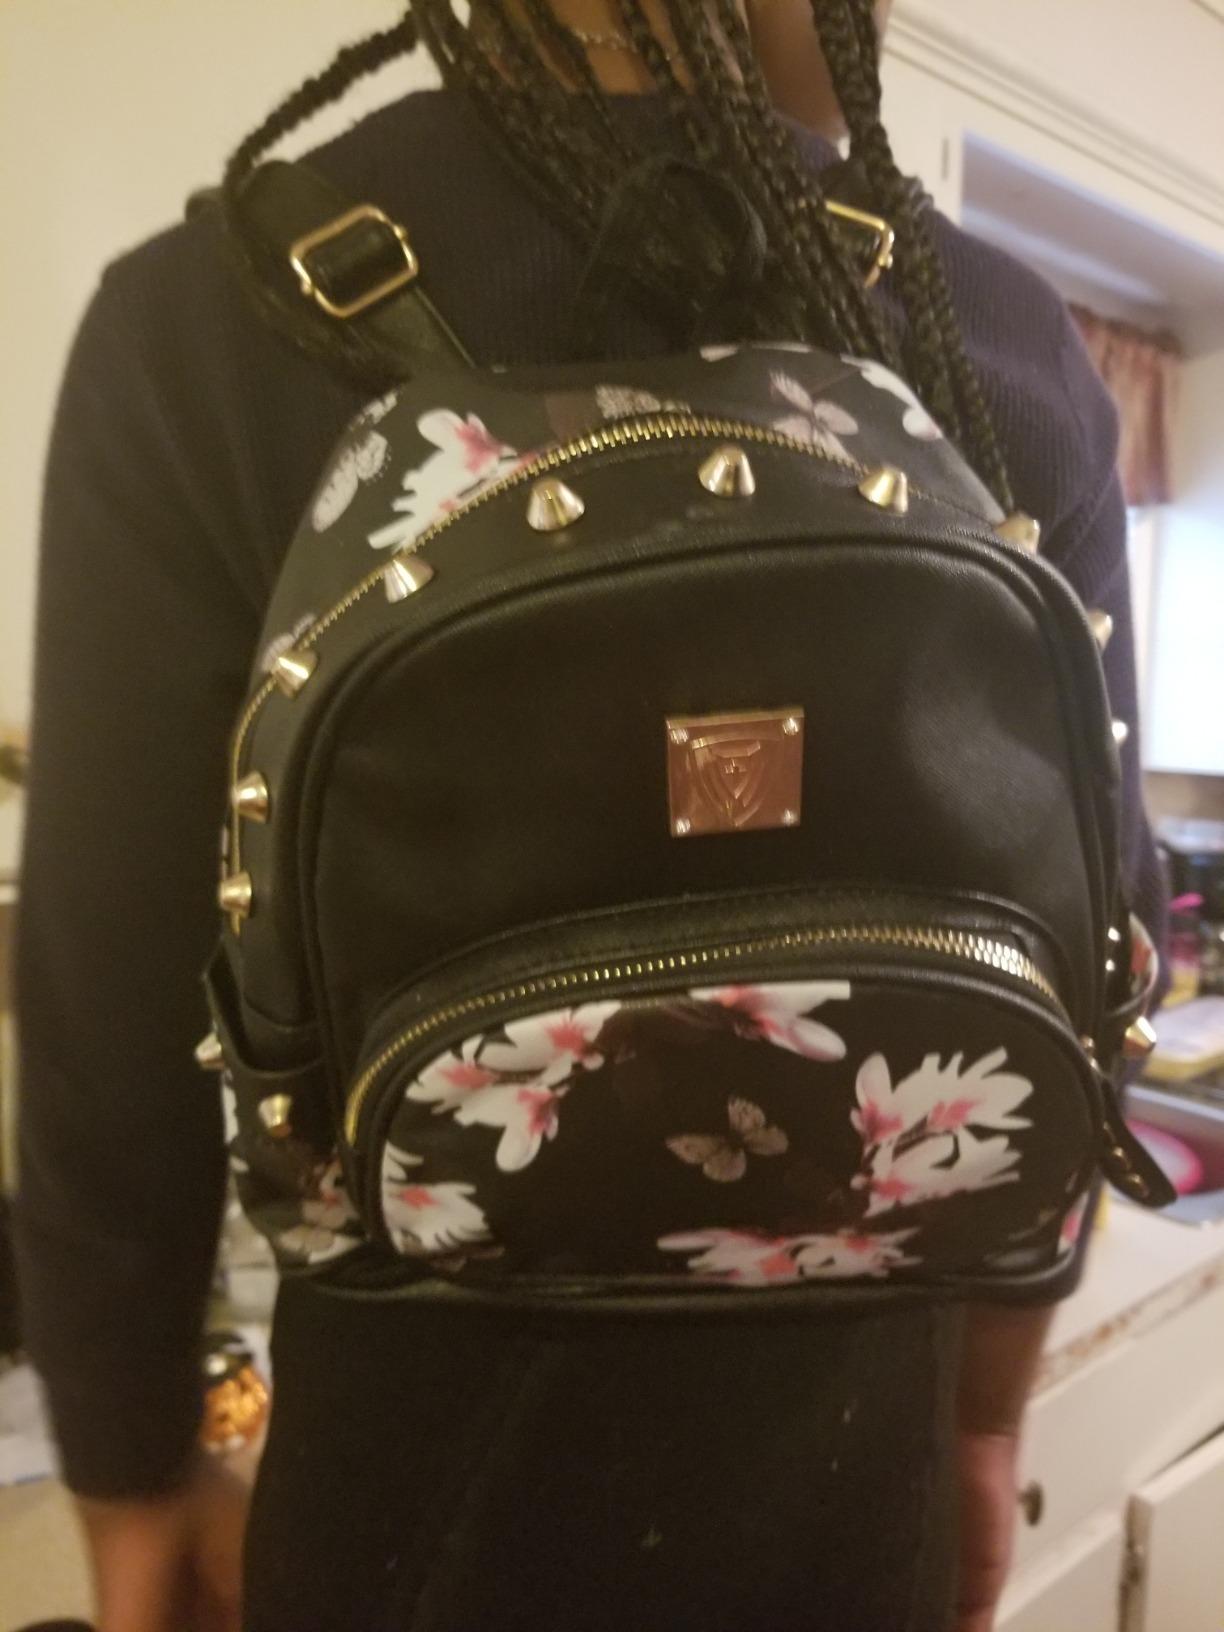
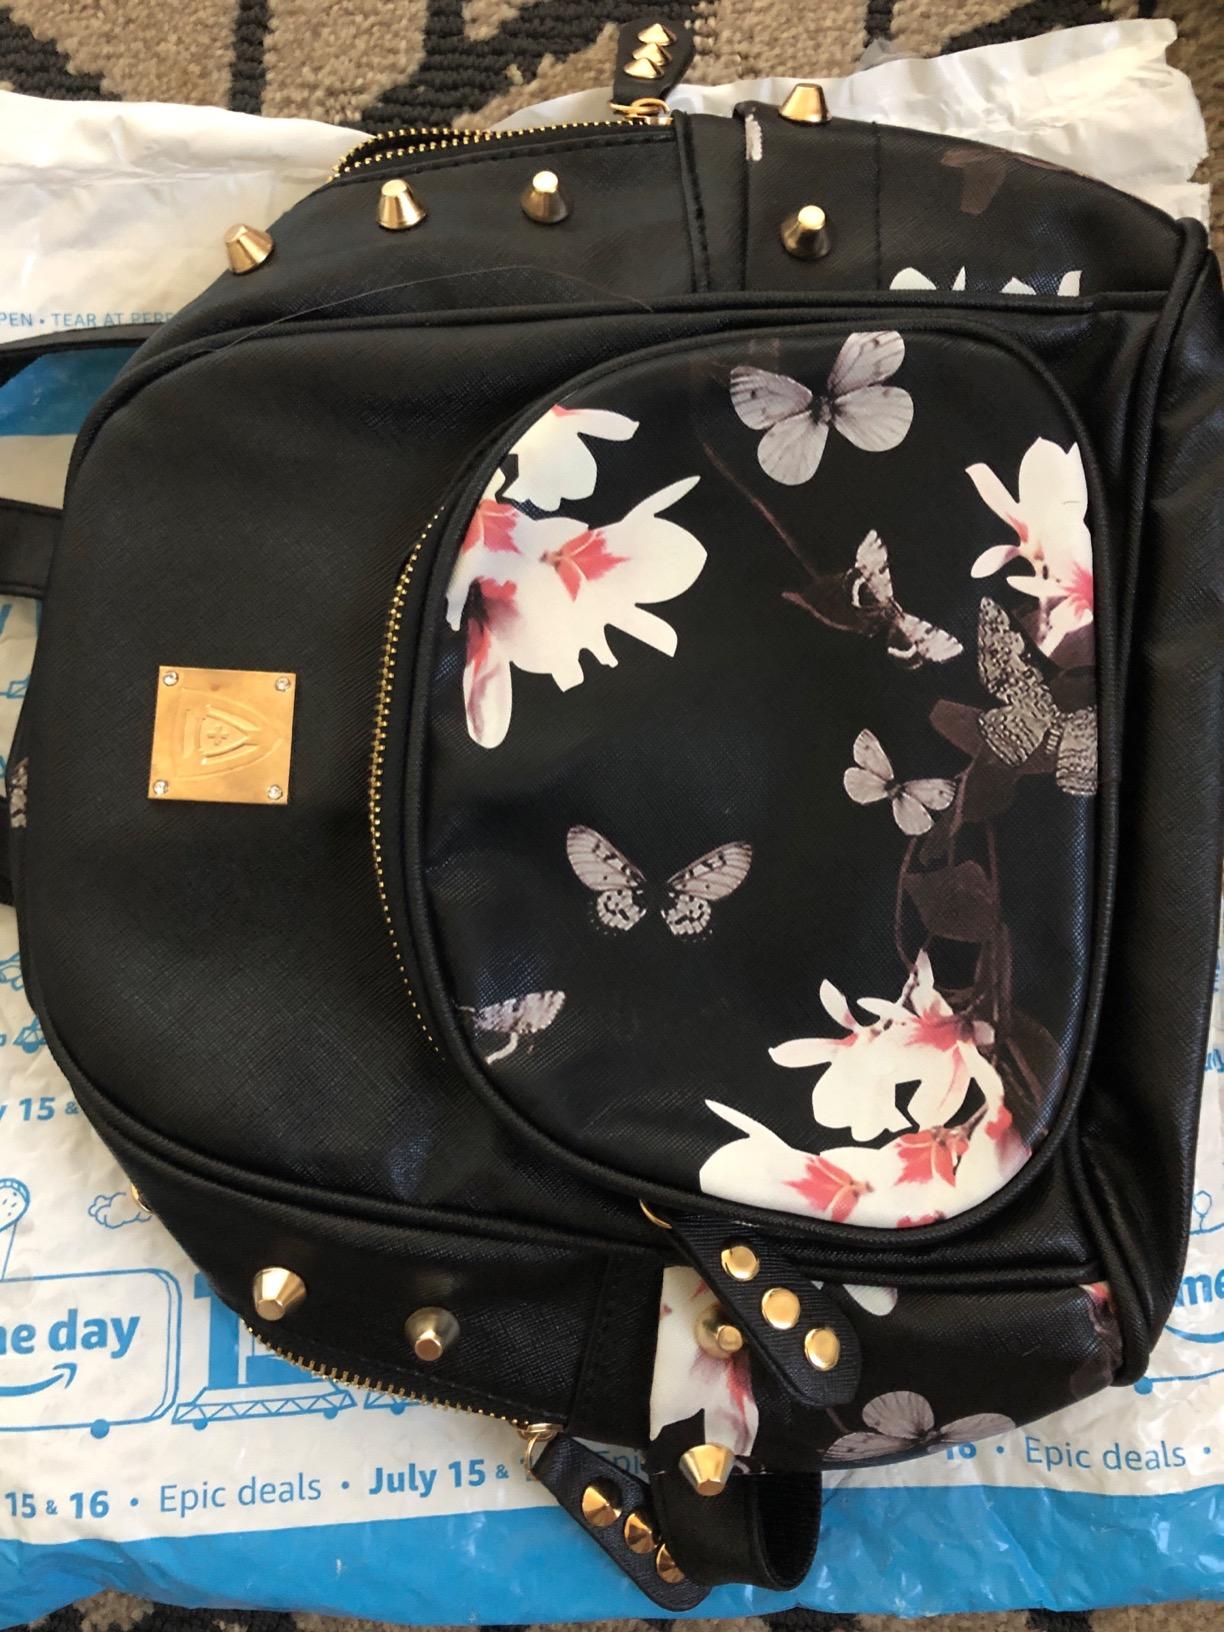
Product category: accessories_handbag
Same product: yes